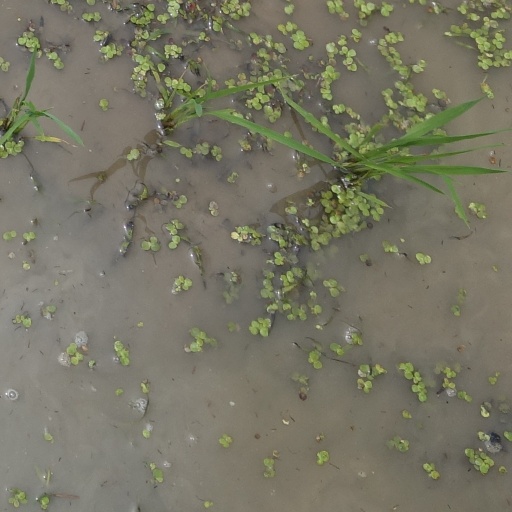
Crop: rice